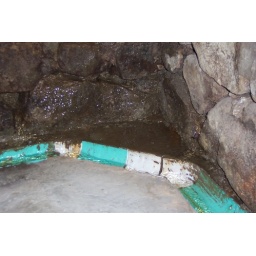
Lots of water comes in here, then runs under the floor to the sump pit in the NW corner.